Hook effect

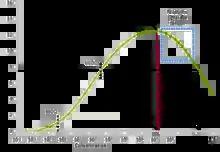
Simple illustration of the effects of excess antigen and dosage response curve.

Examples include high levels of syphilis antibodies in HIV patients or high levels of cryptococcal antigen leading to false negative tests in undiluted samples. This phenomenon is also seen in serological tests for Brucellosis. It may be seen in precipitation reactions. The antibody that fails to react is known as the blocking antibody and prevents the precipitating antibody from binding to the antigens. Thus the proper precipitation reaction does not take place. However, when the serum is diluted, the blocking antibody is as well and its concentration decreases enough for the proper precipitation reaction to occur.